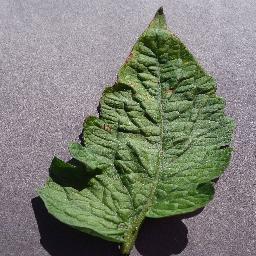
Label: Tomato___Target_Spot